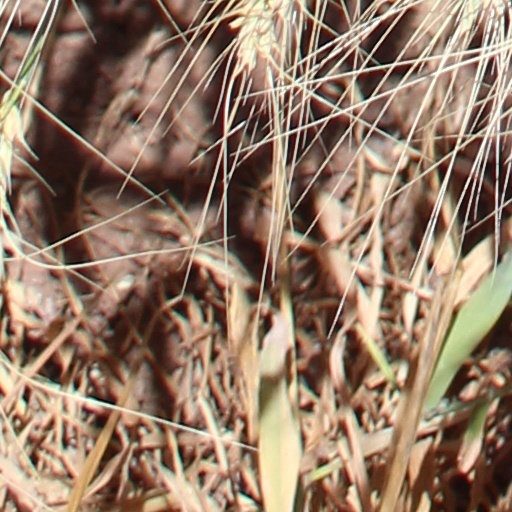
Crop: wheat